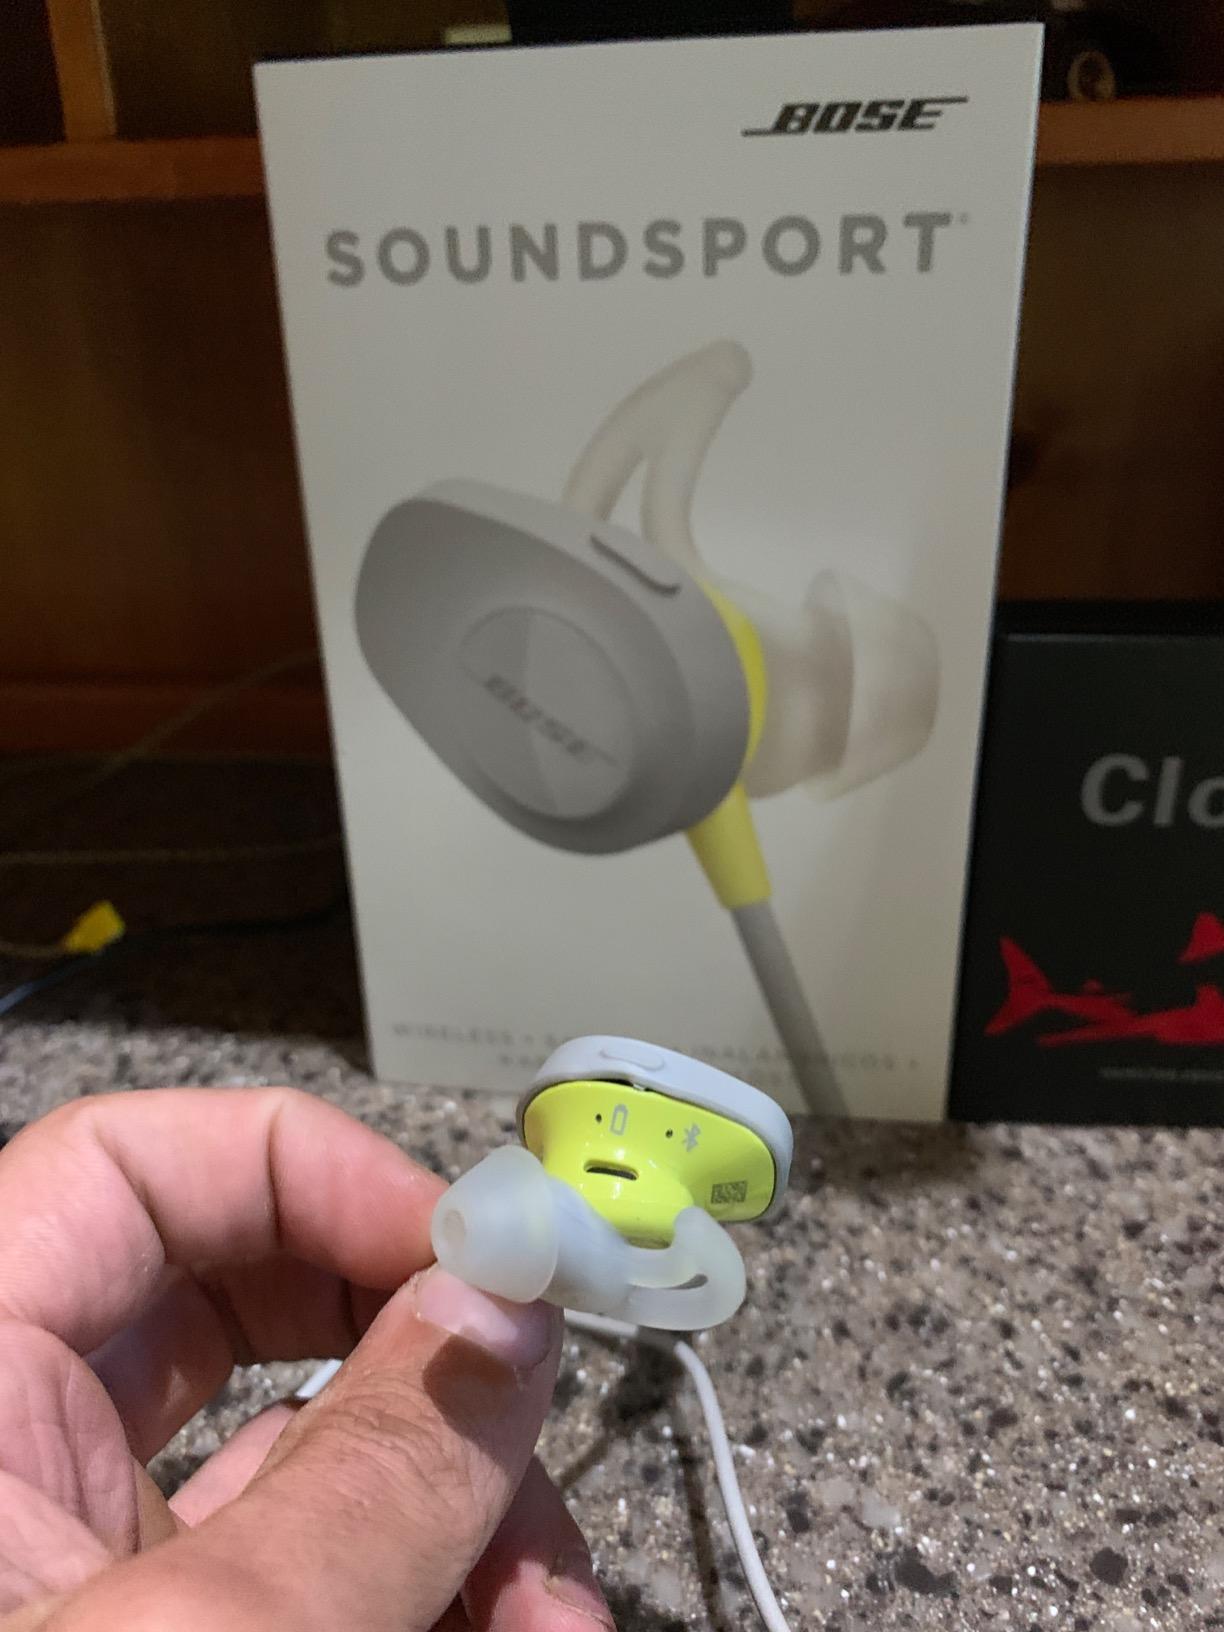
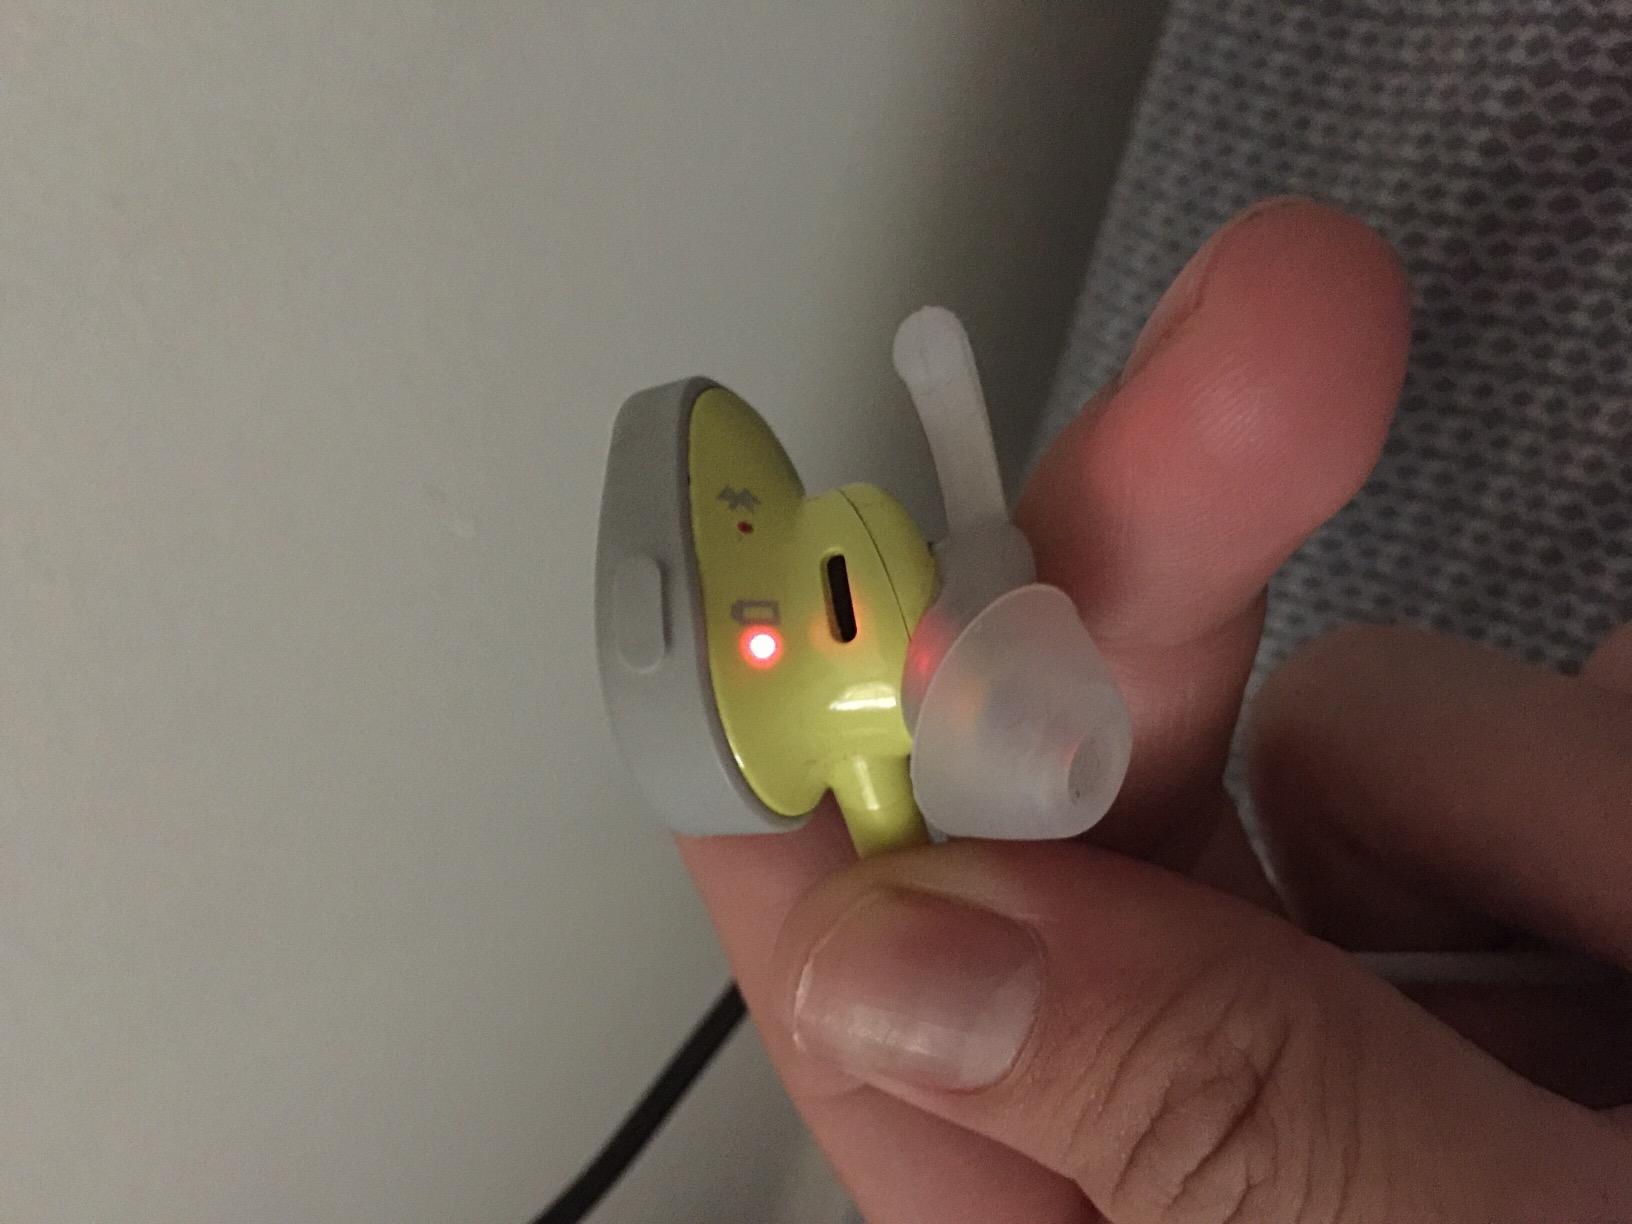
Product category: headphones
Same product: yes